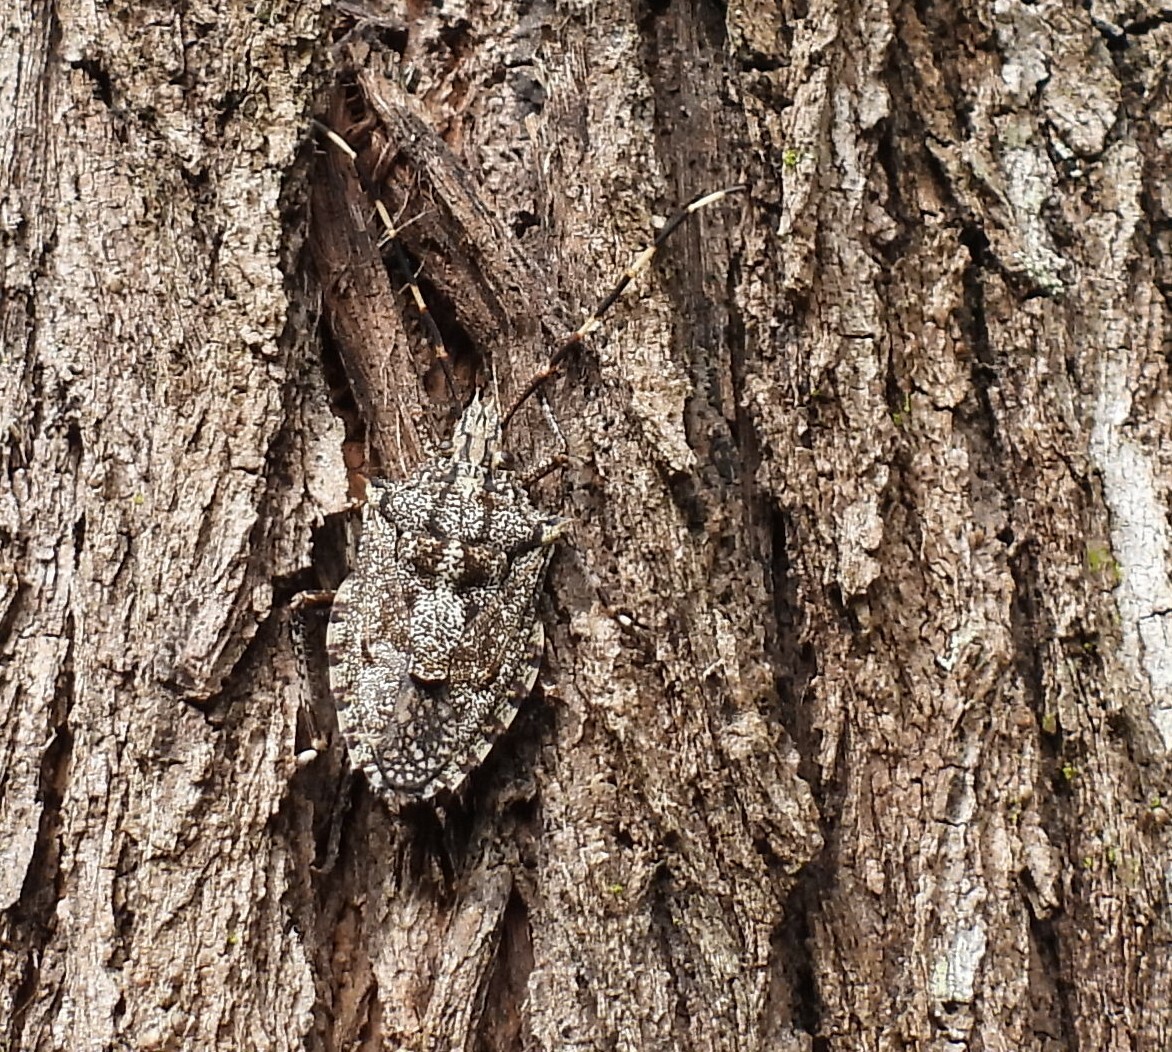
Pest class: stink_bug